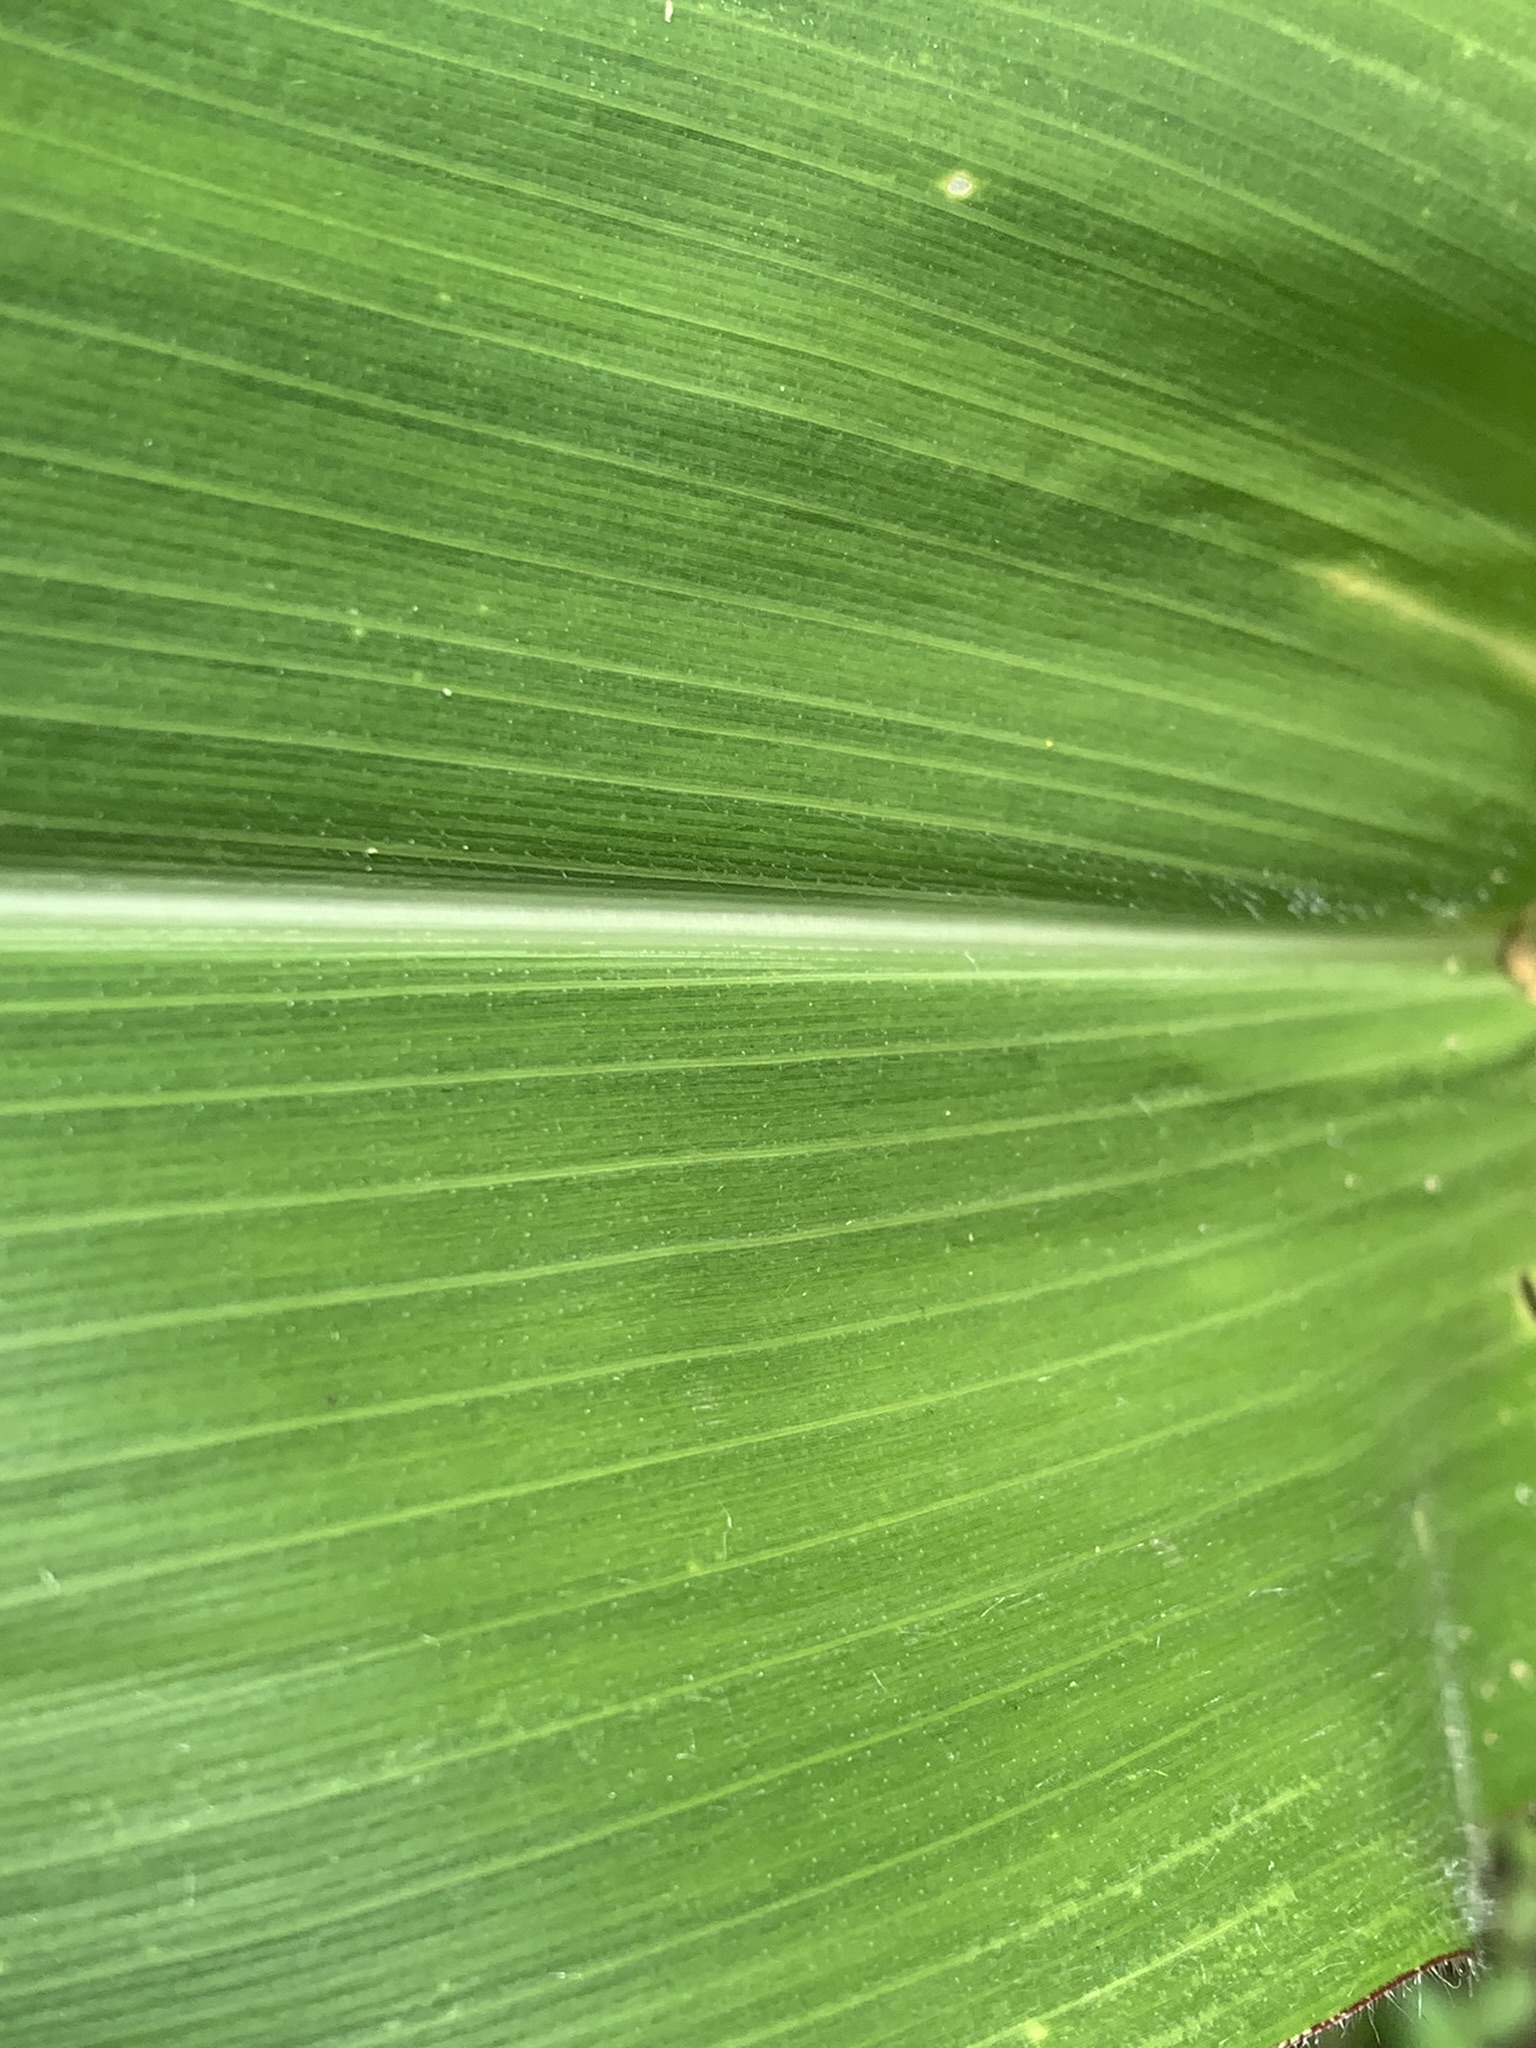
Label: Healthy